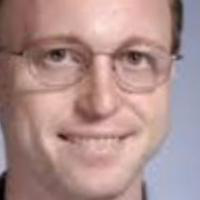
Age group: age 31-40